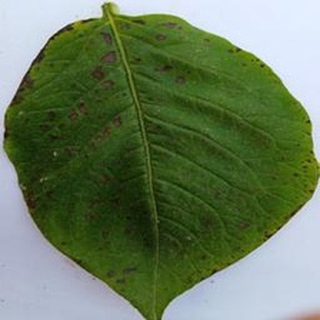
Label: potato_early_blight